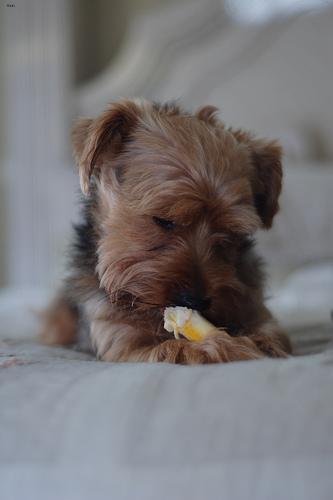
yorkshire terrier